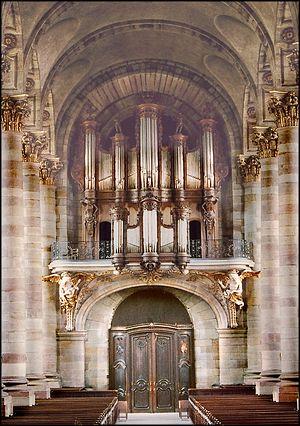
Orgue de l'Abbatiale Saint-Nabor de Saint-Avold construit en 1770 par Barthélémy Chevreux dans un buffet de Joseph Gounin, modifié d'abord par Jean-Frédéric Vesrchneider, puis en 1909 par Joseph Merklin &amp
Saint-Avold [sɛ̃t‿avɔld] est une commune française située dans le département de la Moselle, en Lorraine, au sein de la nouvelle entité administrative Grand Est.
L’abbatiale Saint-Nabor se situe à Saint-Avold, en France.
Cette liste prend en compte les orgues de Lorraine classés uniquement, au titre objet ou immeuble, que ce soit pour leur buffet ou leur partie instrumentale et répertoriés dans la base Palissy des Monuments Historiques Français. La section Reprises recense les modifications les plus importantes. Dans certains cas le classement du buffet intègre également la tribune. À défaut de précision, le classement est réputé acquis au titre objet mais les initiales I.D. signifient au titre Immeuble par Destination et I. au titre Immeuble.